Peña Adobe

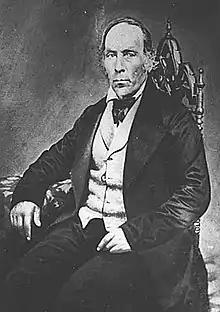
Juan Felipe Peña built the Peña Adobe in 1842 on Rancho Los Putos.

It was built in 1842 by the Californios and designed by Juan Felipe Peña on the Rancho Los Putos. It is situated on .